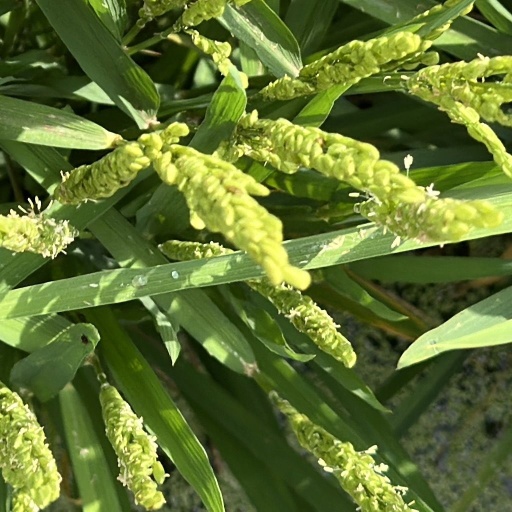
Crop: rice